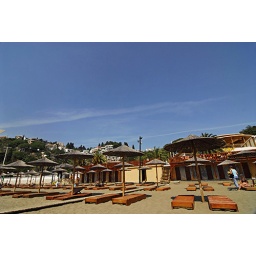
Montenegro, Ulcinj, view of canopy at beach against blue sky